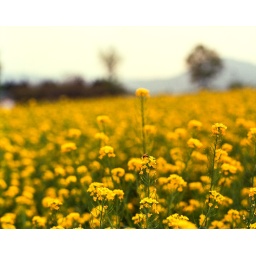
a yellow bee in a yellow field